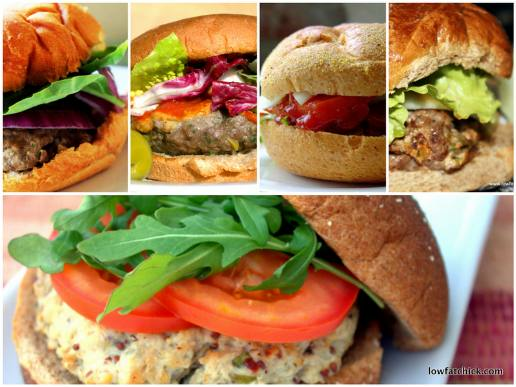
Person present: No